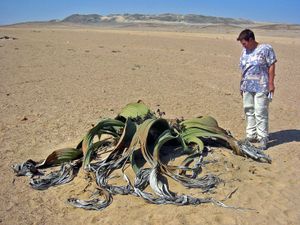
Welwitschia-familien
Welwitschia mirabilis
Welwitschia-familien er en lille familie med en enkelt slægt, den nedennævnte. Se nærmere beskrivelse der.